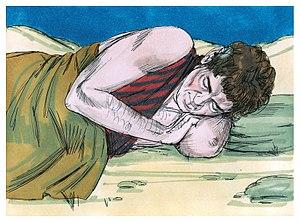
Illustration biblique du livre de la Genèse chapitre 28 עברית: 28 האיור המקראי של change me! פרק हिन्दी: {{{hi}}} अध्याय change me! की पुस्तक की बाइबिल चित्रण Bahasa Indonesia: Ilustrasi Alkitab dari Kitab Kejadian pasal 28 Italiano: Illustrazione biblica del libro della change me! Capitolo 28 日本語: change me!28章の本の聖書の実例 Jawa: Ilustrasi Alkitab saking Kitab Purwaning Dumadi pasal 28 한국어: change me! 28 장 장부의 성경 그림 Bahasa Melayu: Ilustrasi Alkitab dari Kitab Kejadian pasal 28